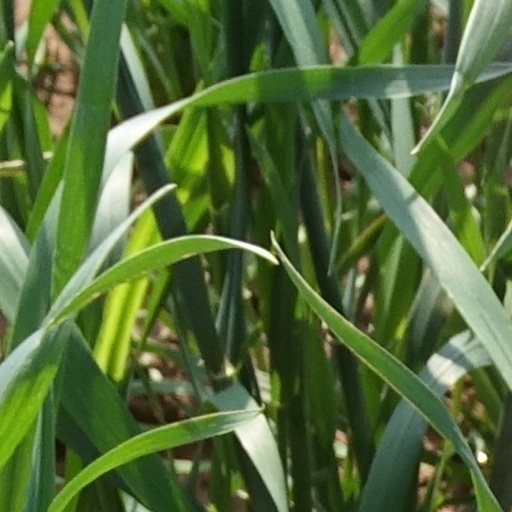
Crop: wheat